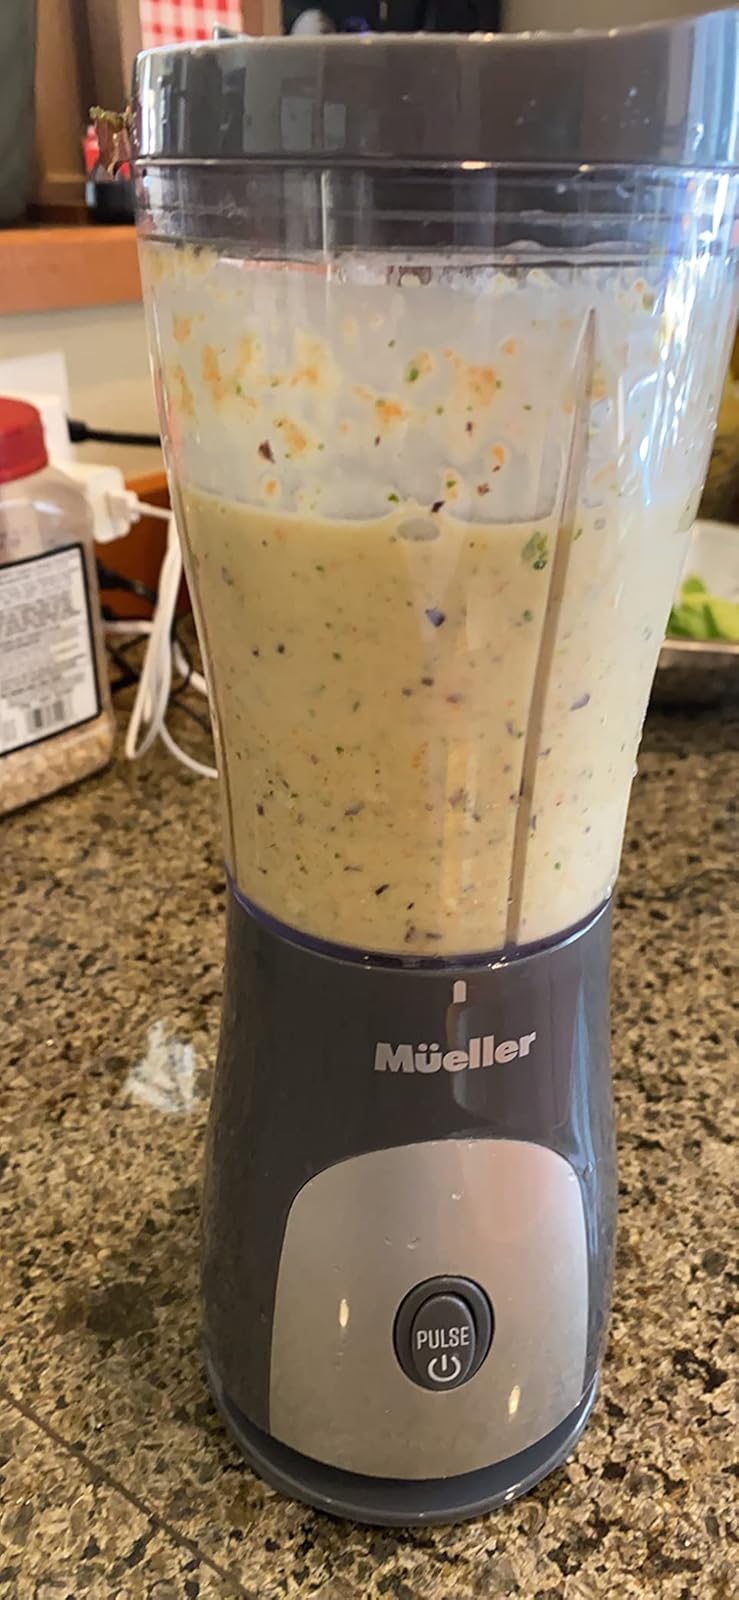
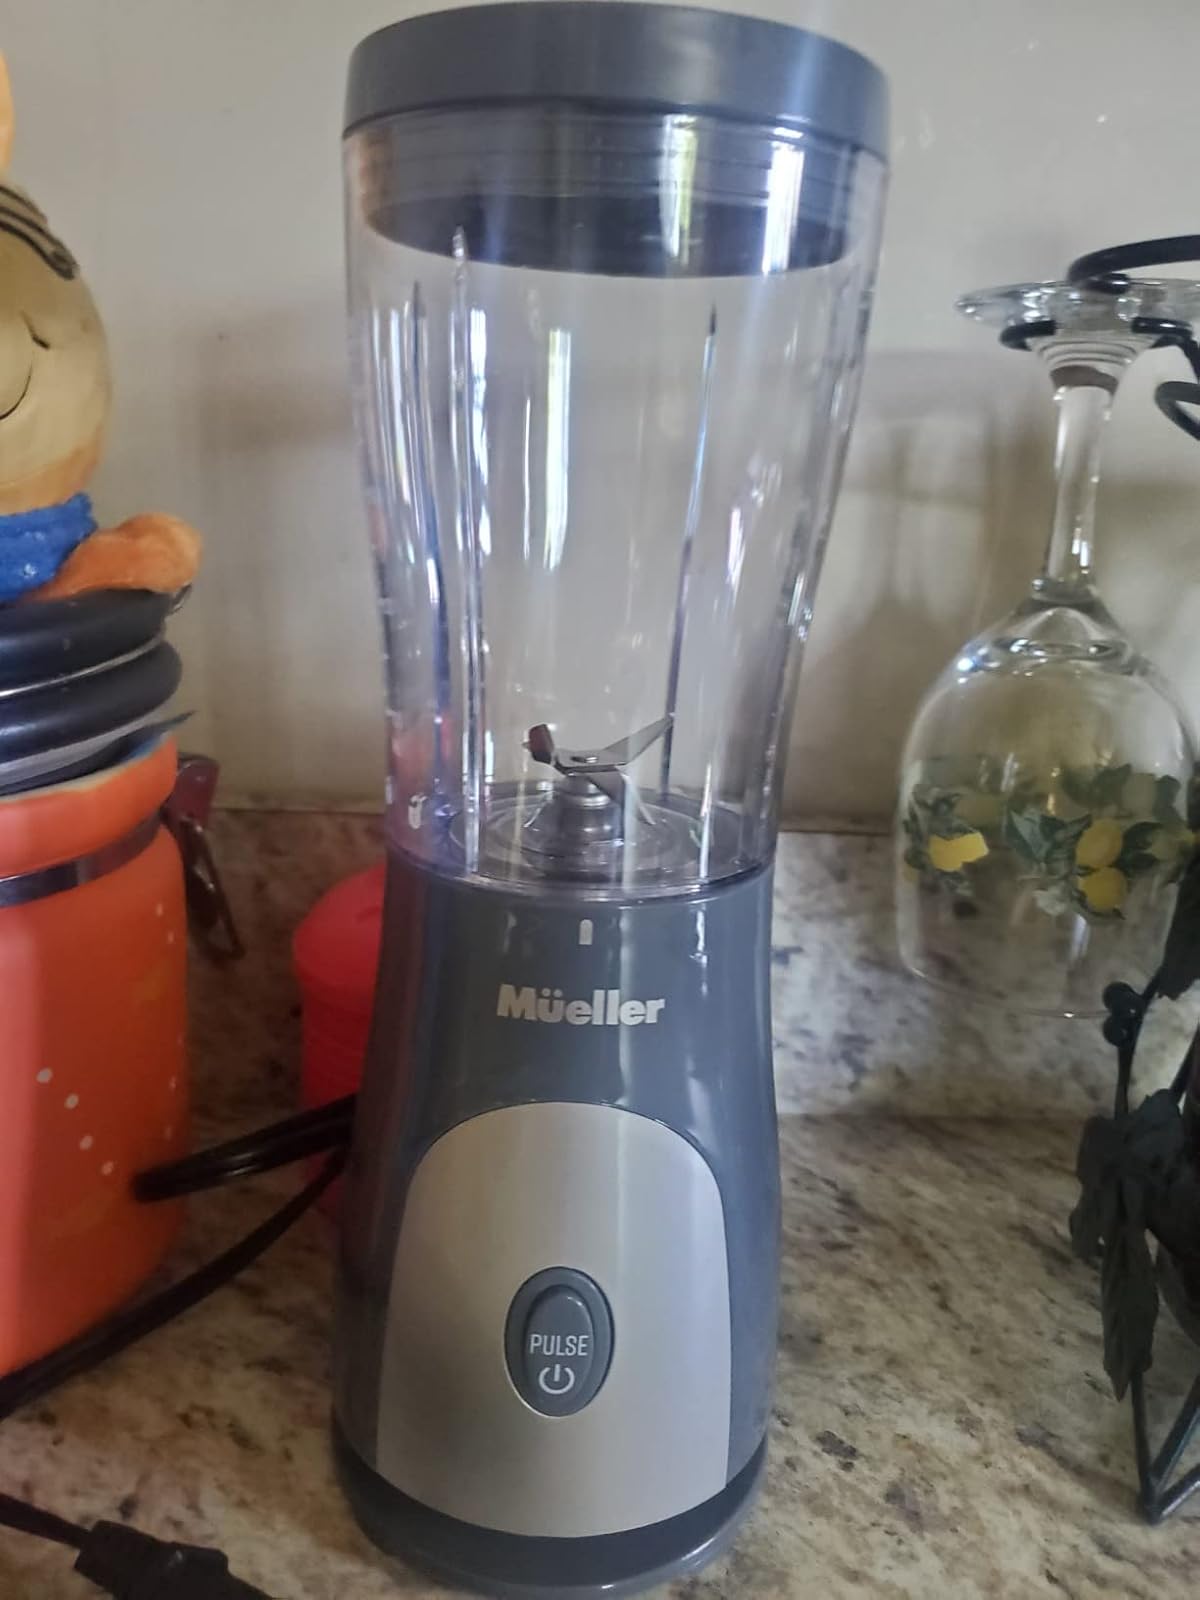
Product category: items_blender
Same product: yes